The Great American Bash (2006)

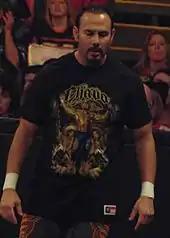
Chavo Guerrero, who began a storyline with Rey Mysterio following the event.

The Great American Bash is a professional wrestling event established in 1985. Following World Wrestling Entertainment's (WWE) acquisition of World Championship Wrestling (WCW) in March 2001, WWE revived the pay-per-view (PPV) in 2004. The 2006 event was the third annual Great American Bash produced by WWE and 17th overall. It took place on July 23, 2006, at the Conseco Fieldhouse in Indianapolis, Indiana. Like the previous two years, it featured wrestlers exclusively from the SmackDown! brand.